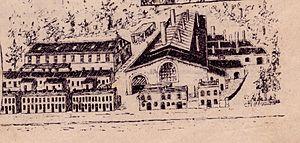
Laignelet est une commune française située dans le département d'Ille-et-Vilaine, en région Bretagne, peuplée de 1 163 habitants.